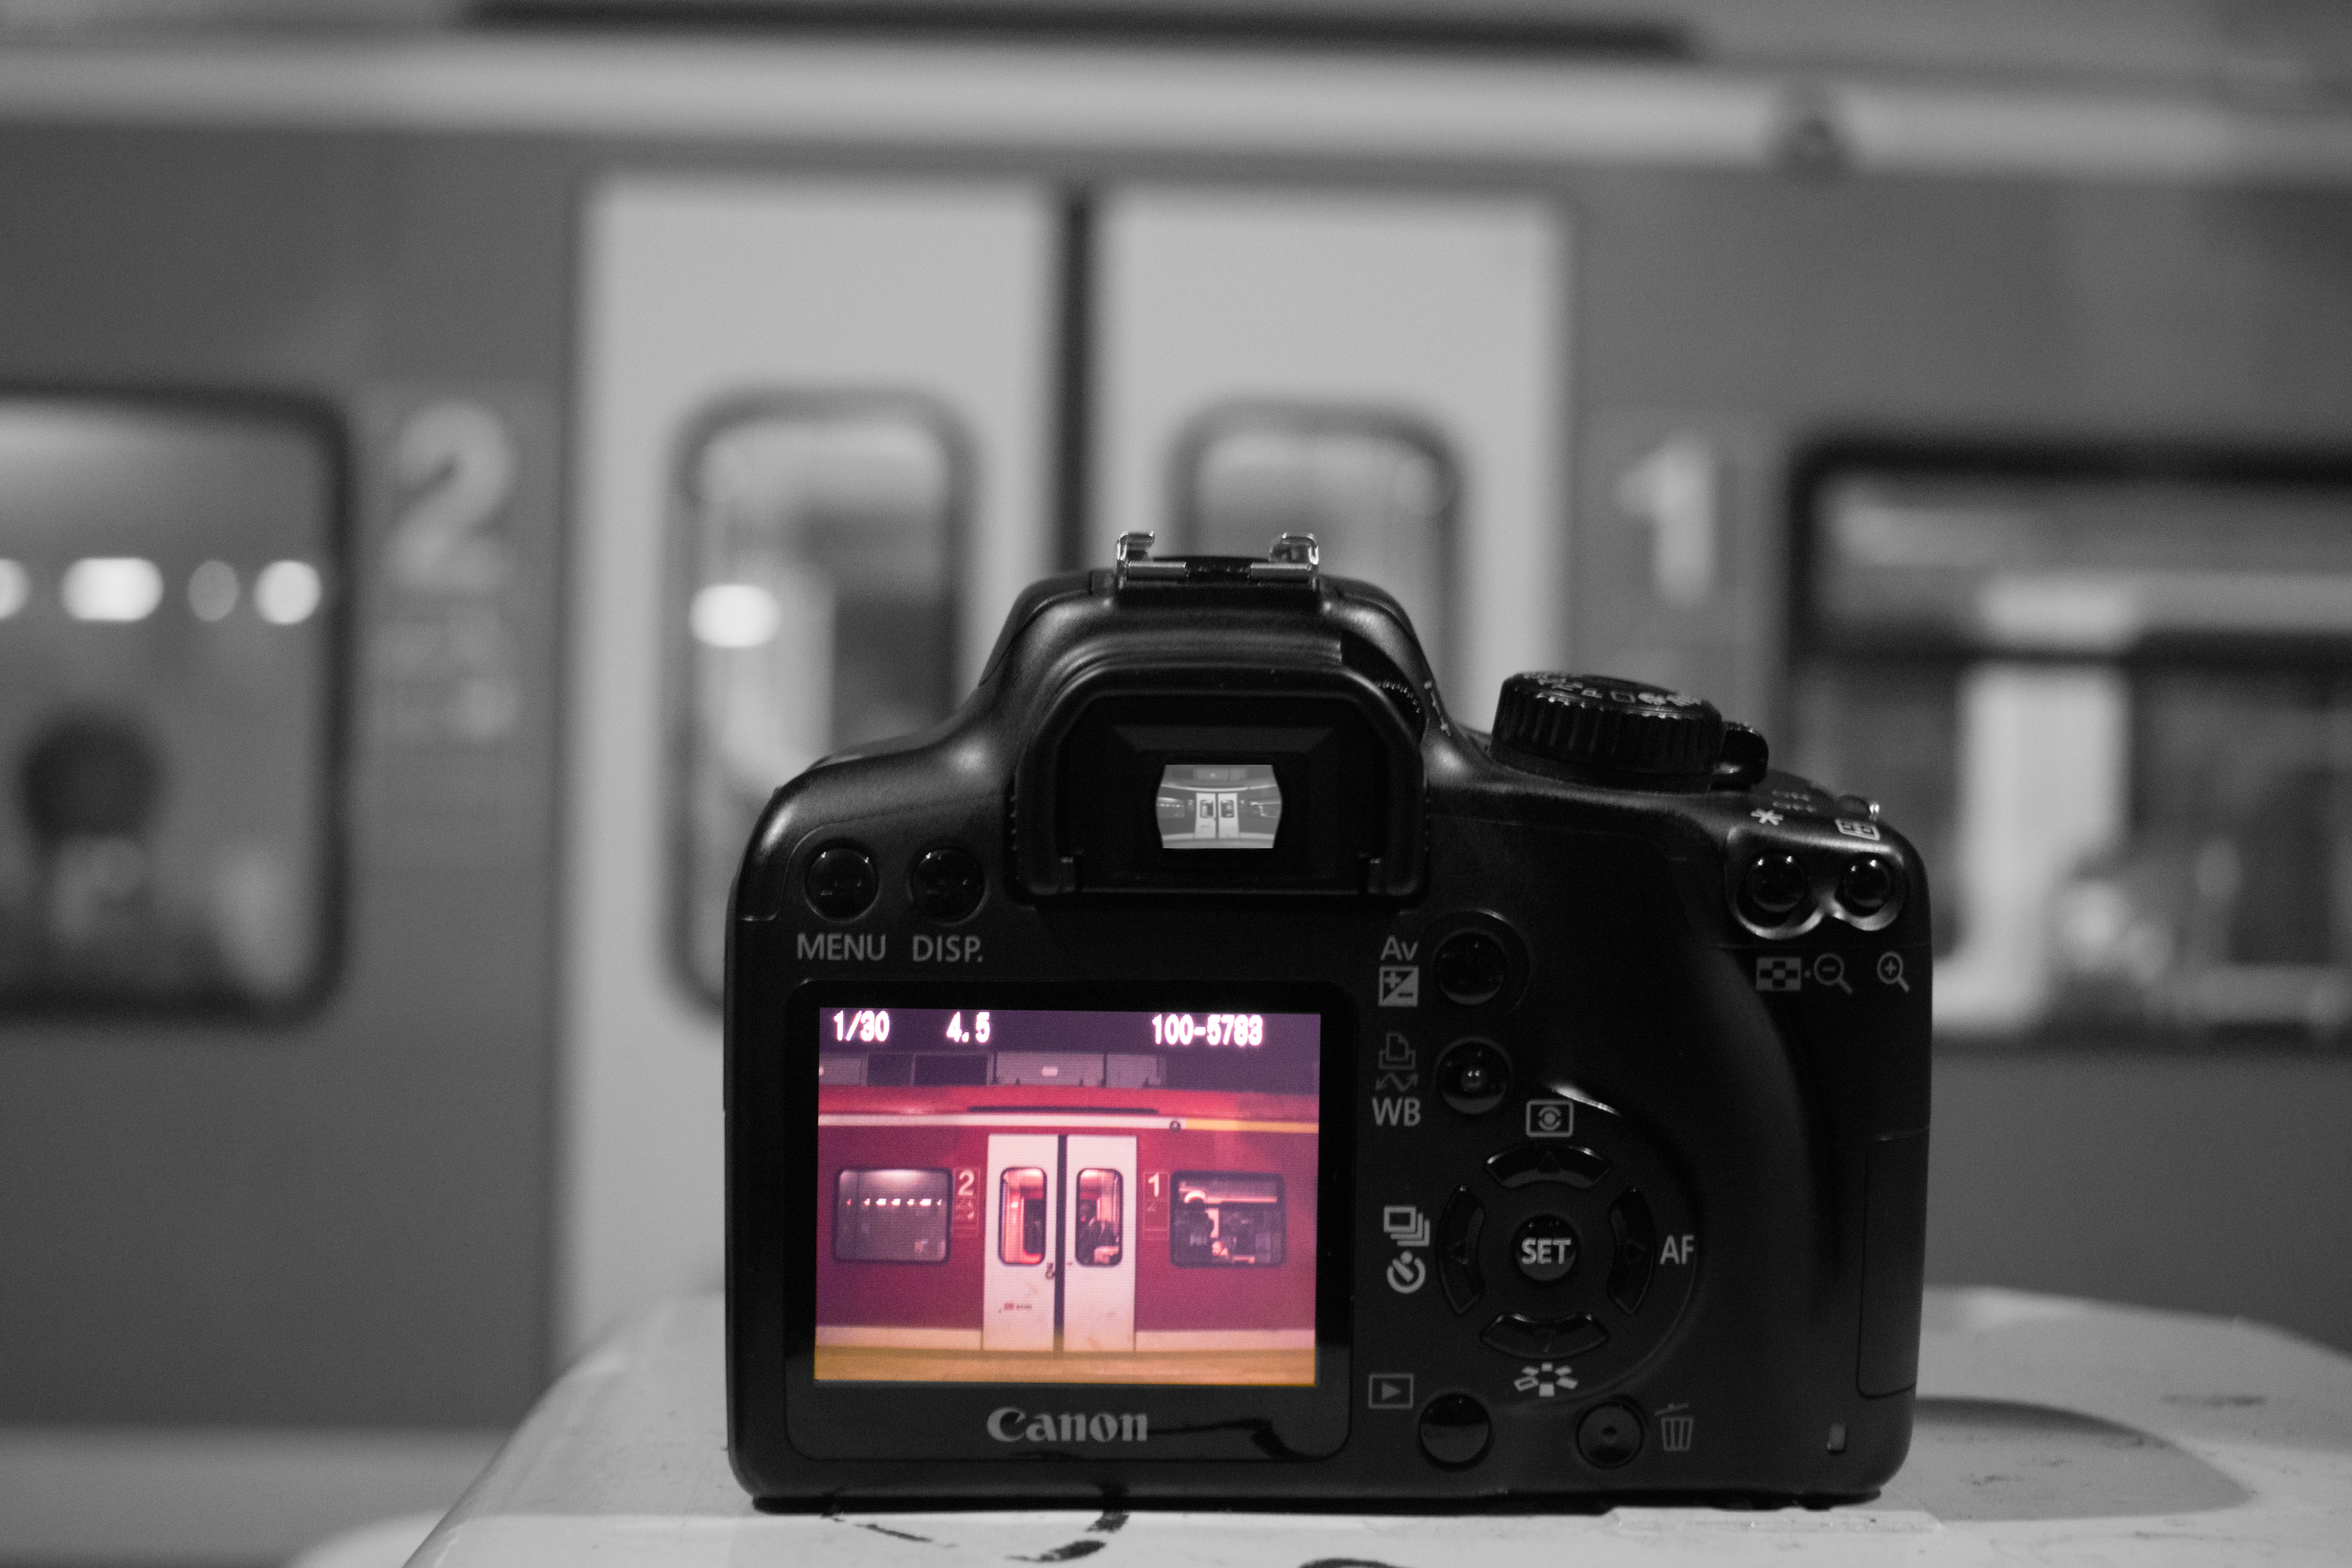
black and white, camera, photography, black, monochrome, reflex camera, digital camera, electronics, digital slr, single lens reflex camera, cameras optics